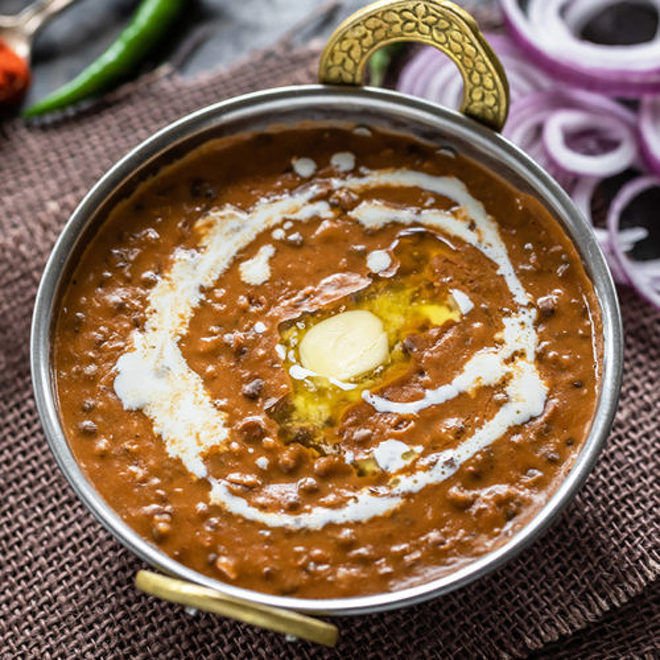
Dish: dal_makhani